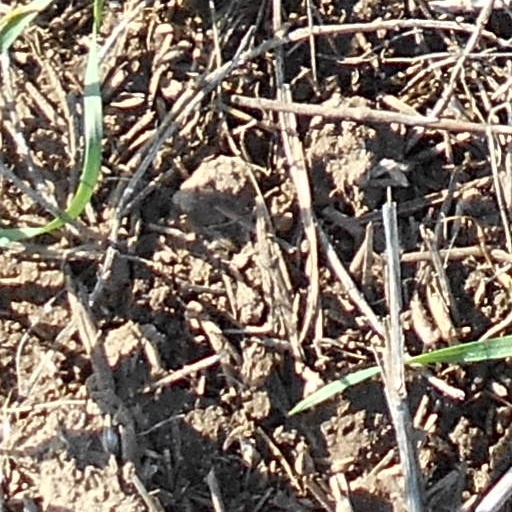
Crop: wheat